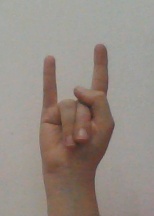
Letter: la